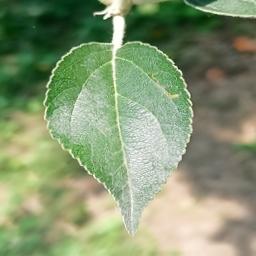
Label: Healthy